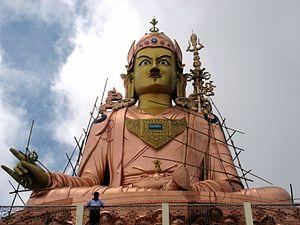
Cet article recense les statues les plus hautes actuellement érigées.